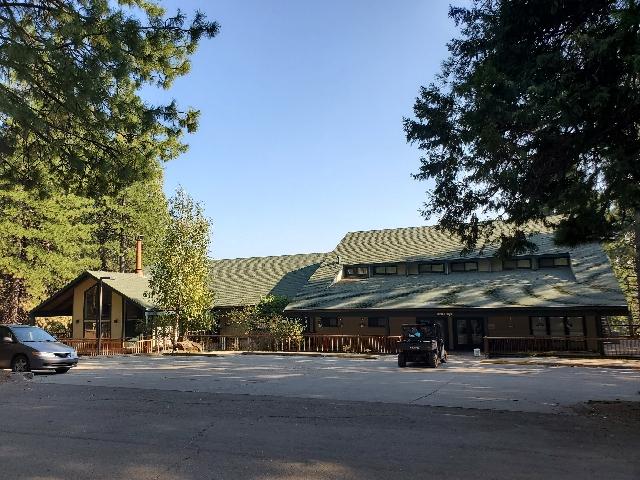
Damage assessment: affected